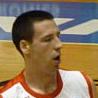
Age: 26